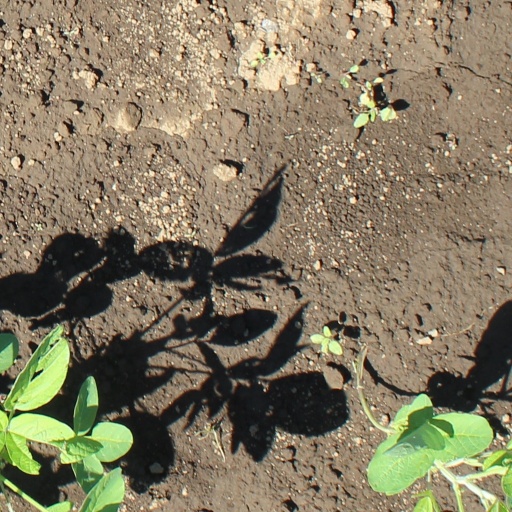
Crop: soybean